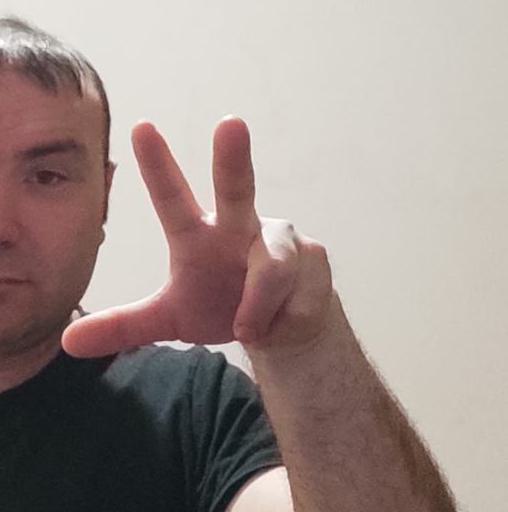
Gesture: three2